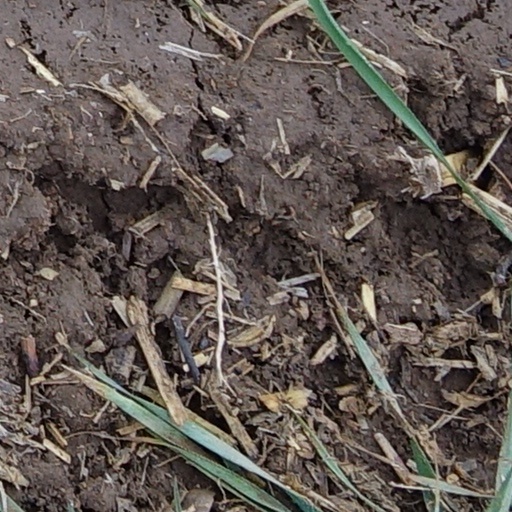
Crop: wheat